National Foundation of Science and Advanced Technologies

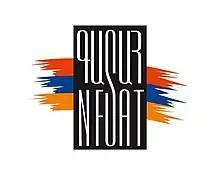
National Foundation of Science and Advanced Technologies logo

The National Foundation of Science and Advanced Technologies (NFSAT) is an Armenian non-profit, voluntary organization established in 1997 by legislation. Its mission is to develop the scientific and engineering potential of Armenia. The headquarters of the federation is located in Yerevan.